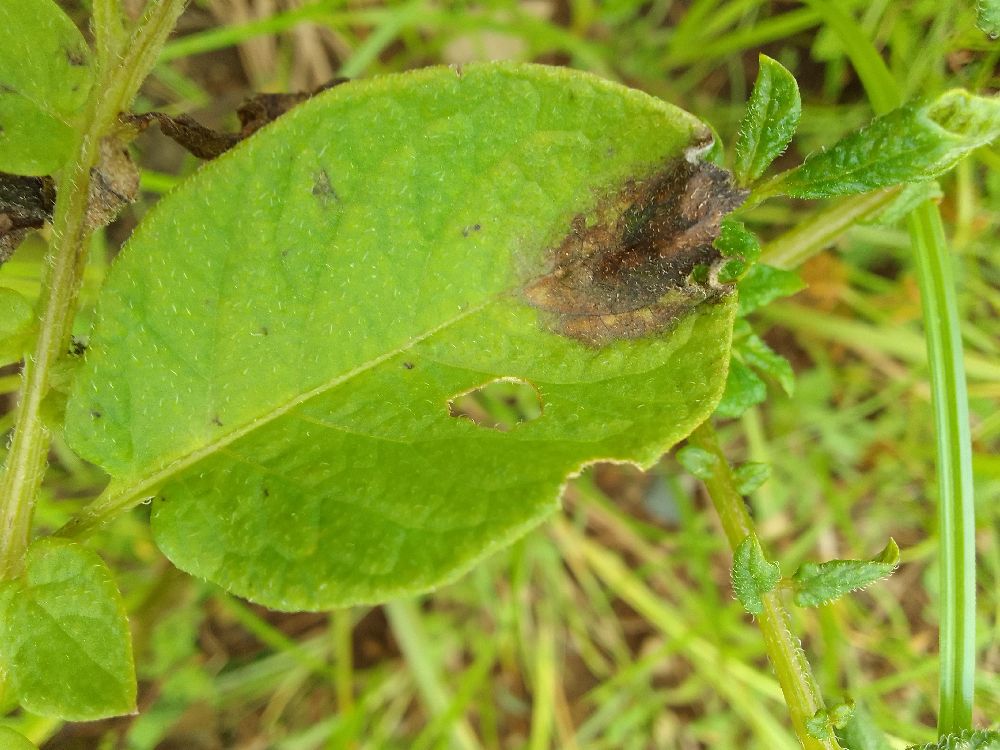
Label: Late blight